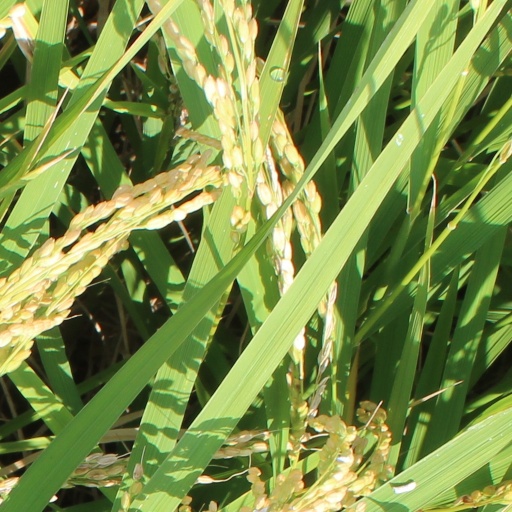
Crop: rice